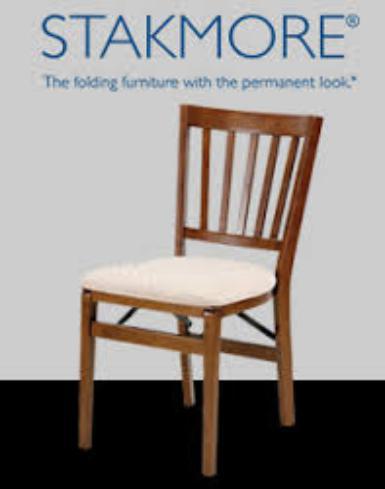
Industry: Necessities